Geauga County Fair

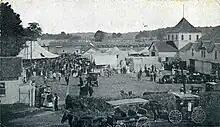
Geauga County Fair

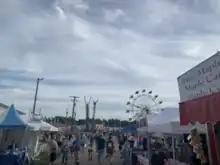
Geauga County Fair, 2022

The Geauga County Agricultural and Manufacturing Society was formed in February 1823 to "promote Agriculture & Domestic Manufactures" and held the first annual fair on the square in Chardon, Ohio on October 23. The early fairs were alternately held in Burton and Chardon, with at least one fair held in Painesville, Ohio prior to the separation of Lake County from Geauga County in 1840. It has been held exclusively in Burton since the permanent establishment of the official county fairgrounds in the mid-1800s.